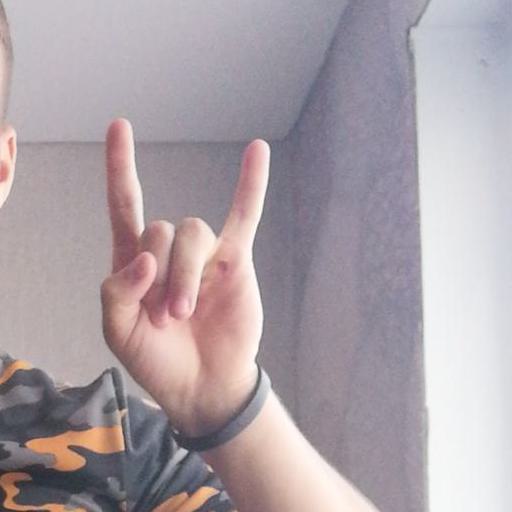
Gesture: rock